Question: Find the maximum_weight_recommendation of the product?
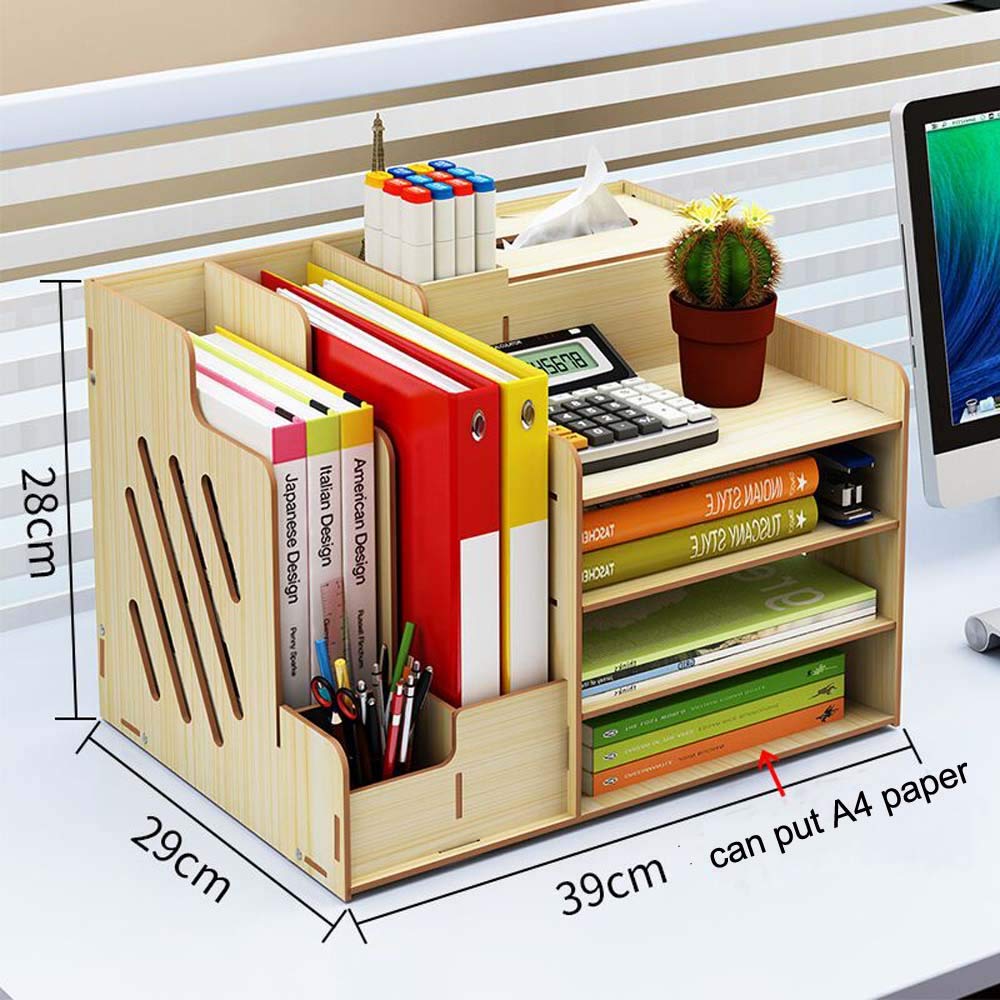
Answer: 1.0 gram